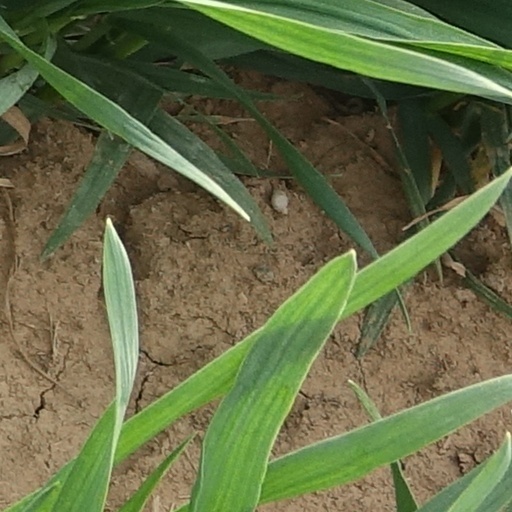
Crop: wheat